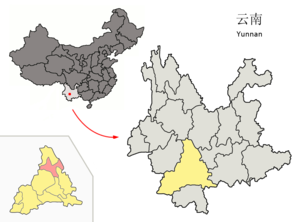
Le xian autonome yi, hani et lahu de Zhenyuan est un district administratif de la province du Yunnan en Chine. Il est placé sous la juridiction de la ville-préfecture de Pu'er.